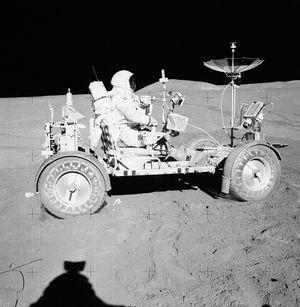
David Scott, né le 6 juin 1932 à San Antonio au Texas, est un militaire, pilote d'essai, astronaute et homme d'affaires américain. Il est le septième des douze hommes ayant foulé le sol lunaire à ce jour.
Douze astronautes ont marché sur la Lune, tous américains.